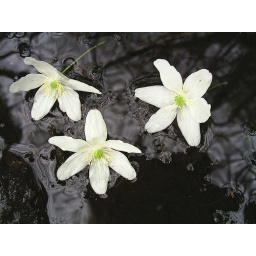
wood anemone flowers floating in black marsh water , Forge Valley